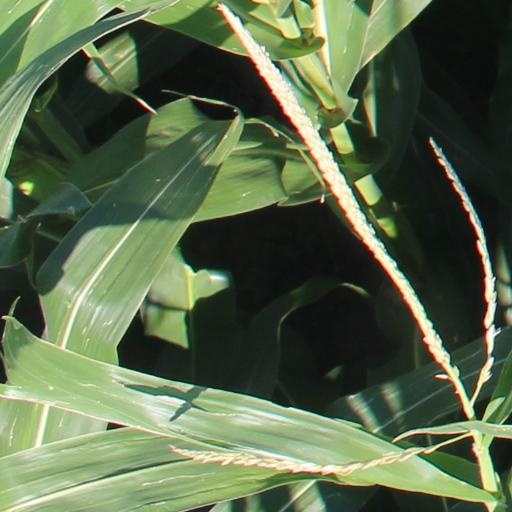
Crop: maize; corn